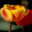
Label: tulip